Fountain of Time

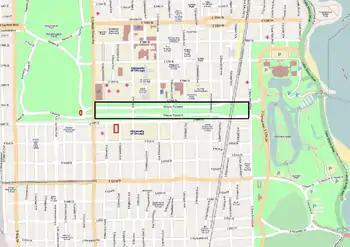
Map showing the Midway Plaisance (black rectangle) between Washington Park to the west (left) and Jackson Park. "Fountain of Time" (red oval) is located in the southeast portion of Washington Park immediately west of the Midway Plaisance. Lorado Taft Midway Studios (red rectangle) is located just south of the Midway Plaisance. (Chicago Park District in green, University of Chicago in yellow background)

Fountain of Time, or simply Time, is a sculpture by Lorado Taft, measuring in length, situated at the western edge of the Midway Plaisance within Washington Park in Chicago, Illinois, in the United States. The sculpture is inspired by Henry Austin Dobson's poem "Paradox of Time". Its 100 figures passing before Father Time were created as a monument to the 100 years of peace between the United States and the United Kingdom following the Treaty of Ghent in 1814. Father Time faces the 100 from across a water basin. The fountain's water was turned on in 1920, and the sculpture was dedicated in 1922. It is a contributing structure to the Washington Park United States Registered Historic District, which is a National Register of Historic Places listing.